Eliza Ann Otis

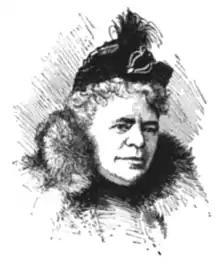
Eliza Otis (1910)

She was the author of the book "Echoes from Elf-Land" (Los Angeles, 1890), a volume of verse for children, which was published in 1890. The main body of her writings, however, was in the form of regular contributions, through many years, to the columns of the "Los Angeles Times". Her special departments, among the most popular of the paper, were "Woman and Home" and "Our Boys and Girls". While she preferred writing poems, as a prose-writer, she was fluent and graceful. The diversity of her writings ranged from nature, art and religion to patriotism, love, war, sociology, and juvenile topics. These were collected, compiled and edited by her husband in 1905, and published in one large volume under the title of "California, Where Sets the Sun". The volume contains an appendix entitled "Memorial Chimes," describing the bells erected by friends and admirers in Hollywood cemetery, in honor of his wife.